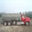
Label: truck